Jogulamba Temple, Alampur

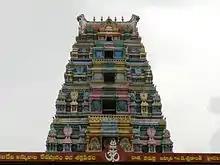
Gopuram of Jogulamba temple

Jogulamba Temple is a Hindu temple dedicated to Goddess Jogulamba, a form of Shakti located in Alampuram, Telangana, India. The temple is one of the Maha Shakta pithas, a group of eighteen (Ashtadasa) temples considered the most significant shrines and pilgrimage destinations in Shaktism. Alampur is located on the banks of the Tungabhadra river near its confluence with Krishna river. Jogulamba temple is located in the same complex as that of the Navabrahma Temples, a group of nine Shiva temples built between the seventh and eighth century CE.